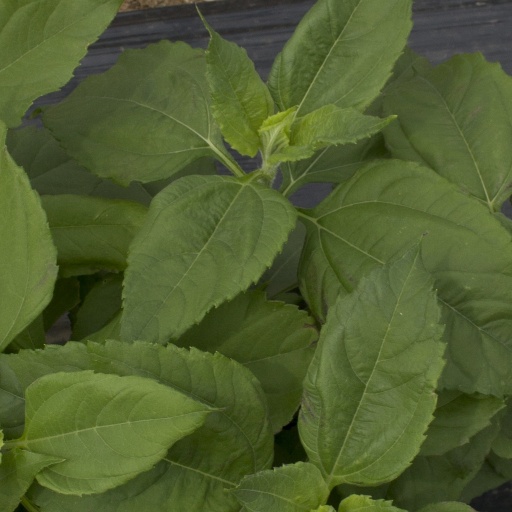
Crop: Jerusalem artichoke